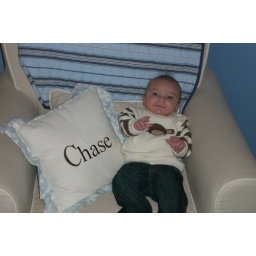
Chase in bedroom chair on 2/15/09.